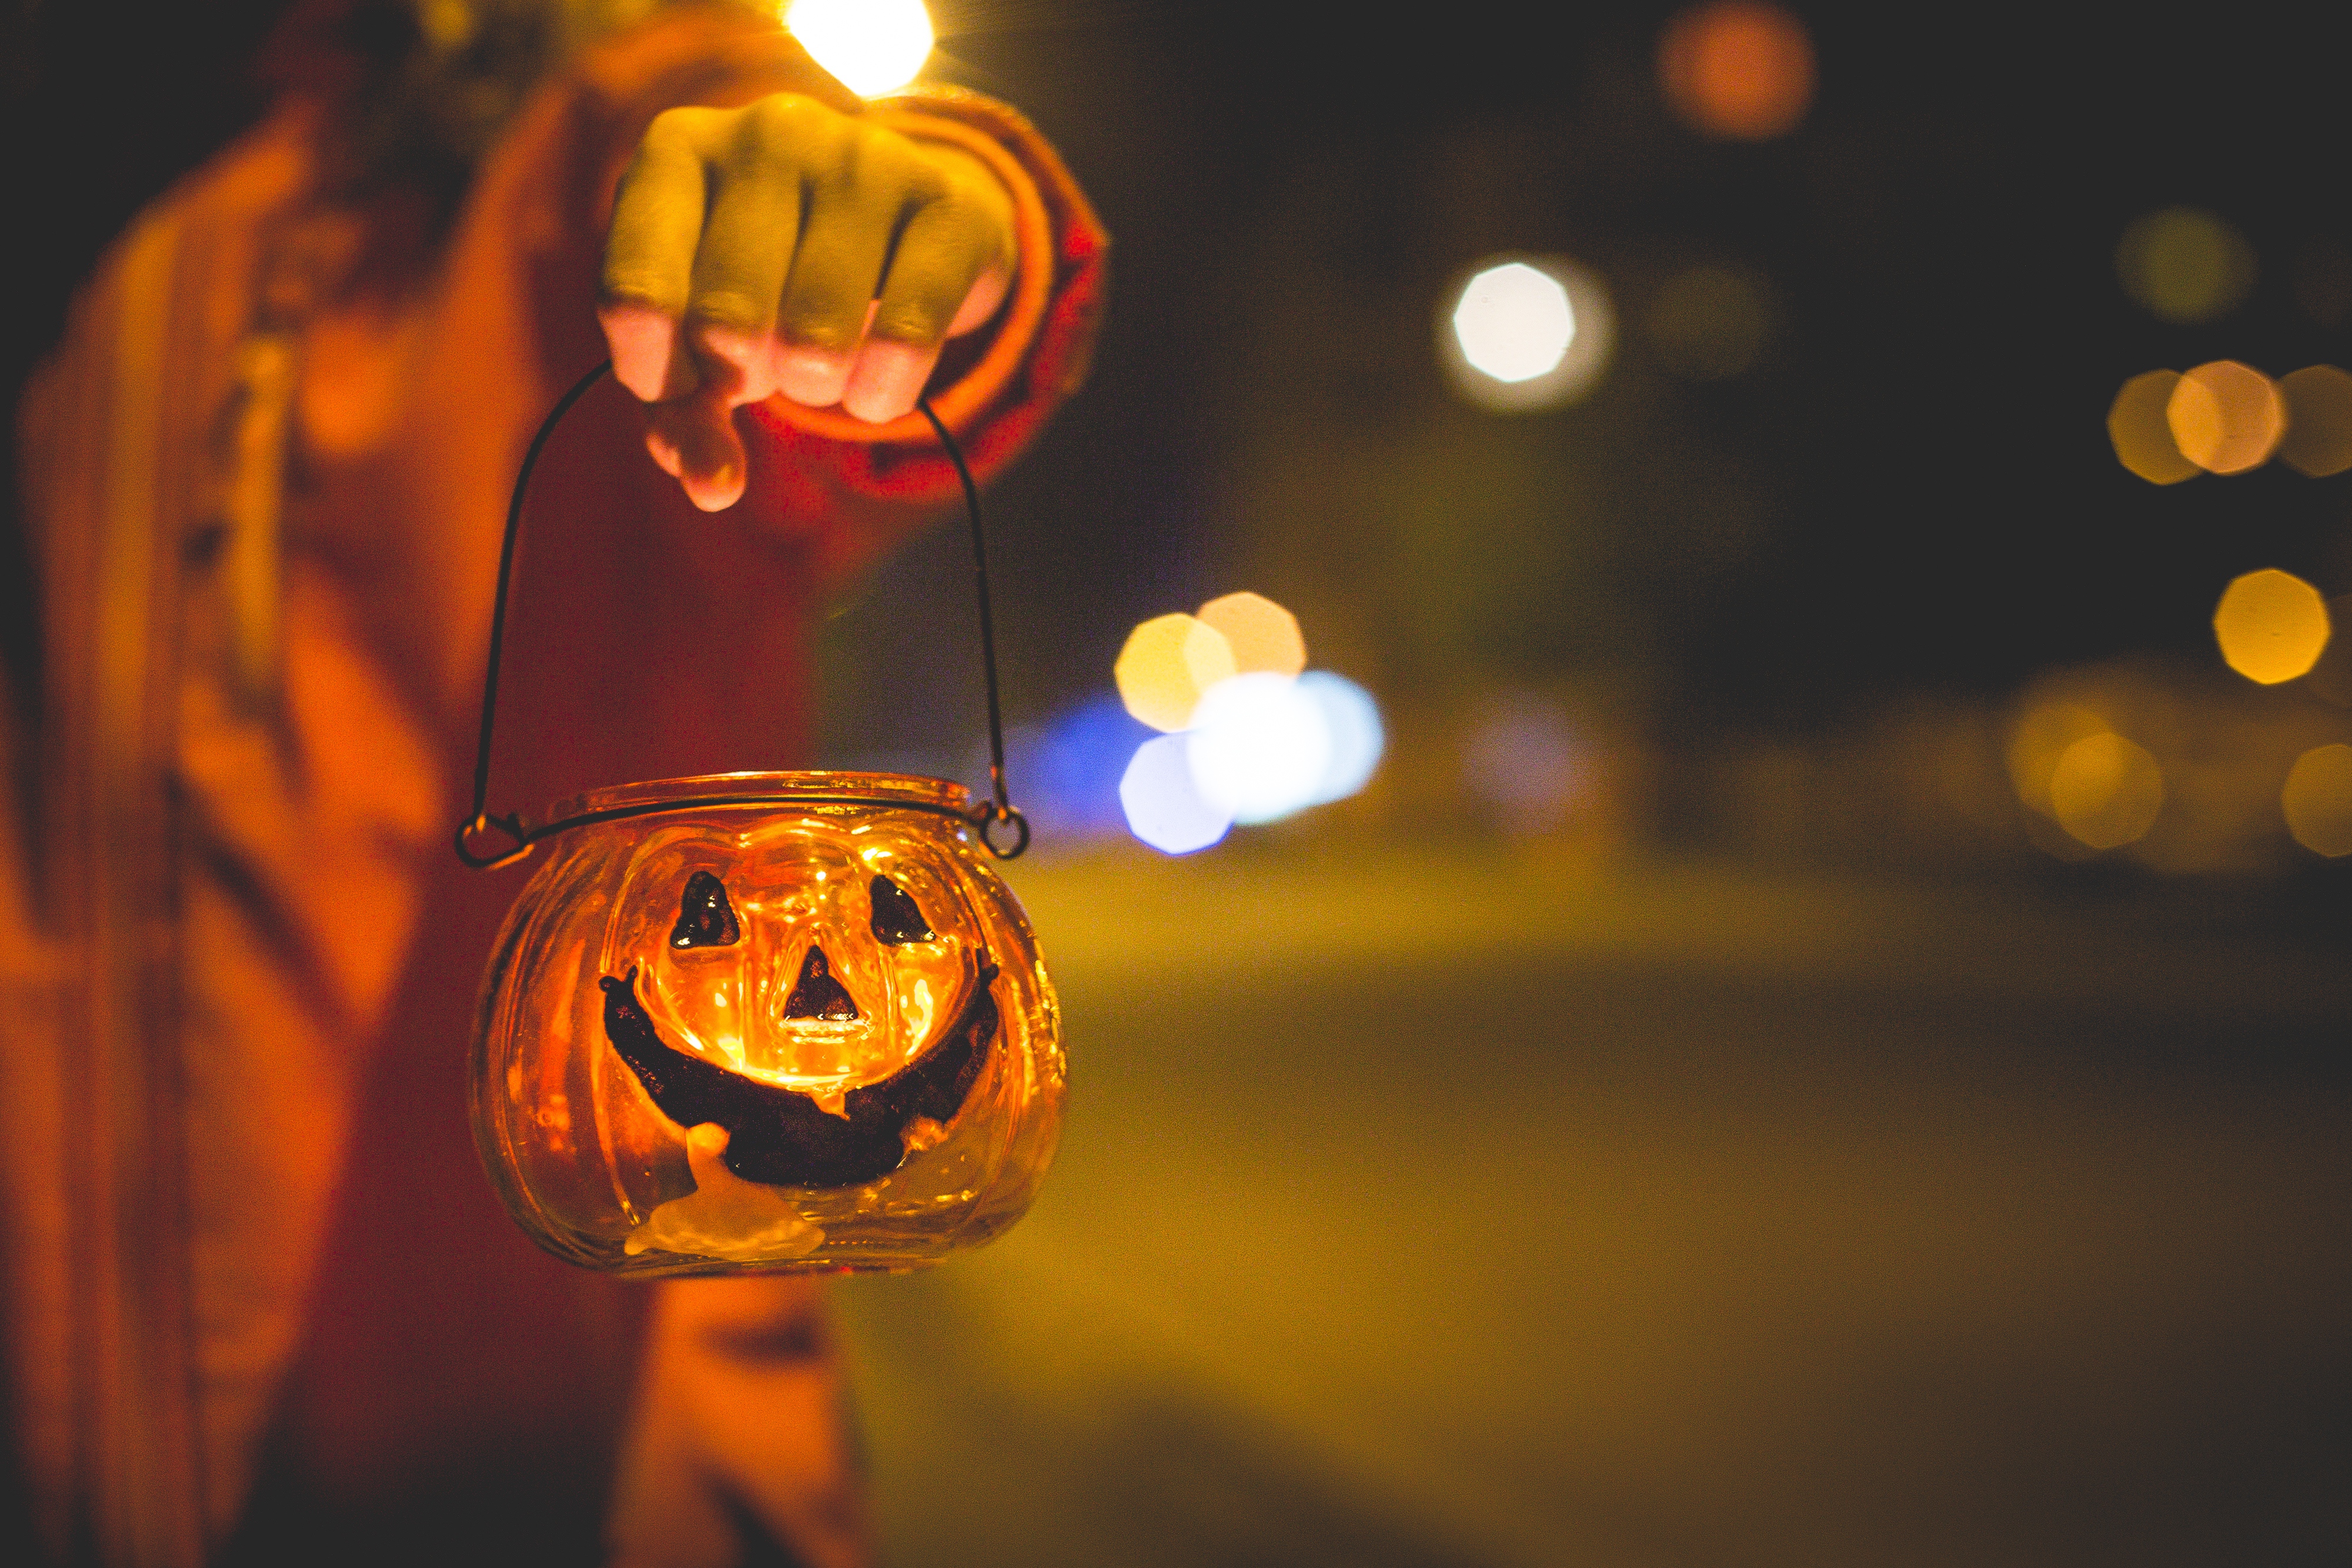
trick or treat, light, lighting, sky, orange, smile, night, nightlight